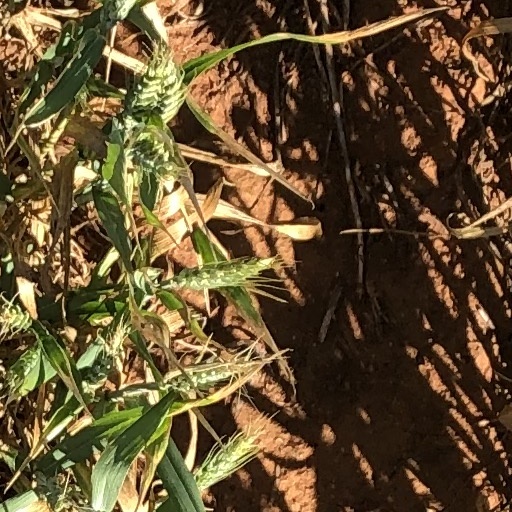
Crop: wheat